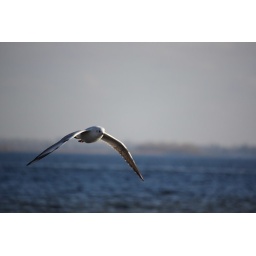
Photo taken in Saratov near the Saratov bridge across the river Volga